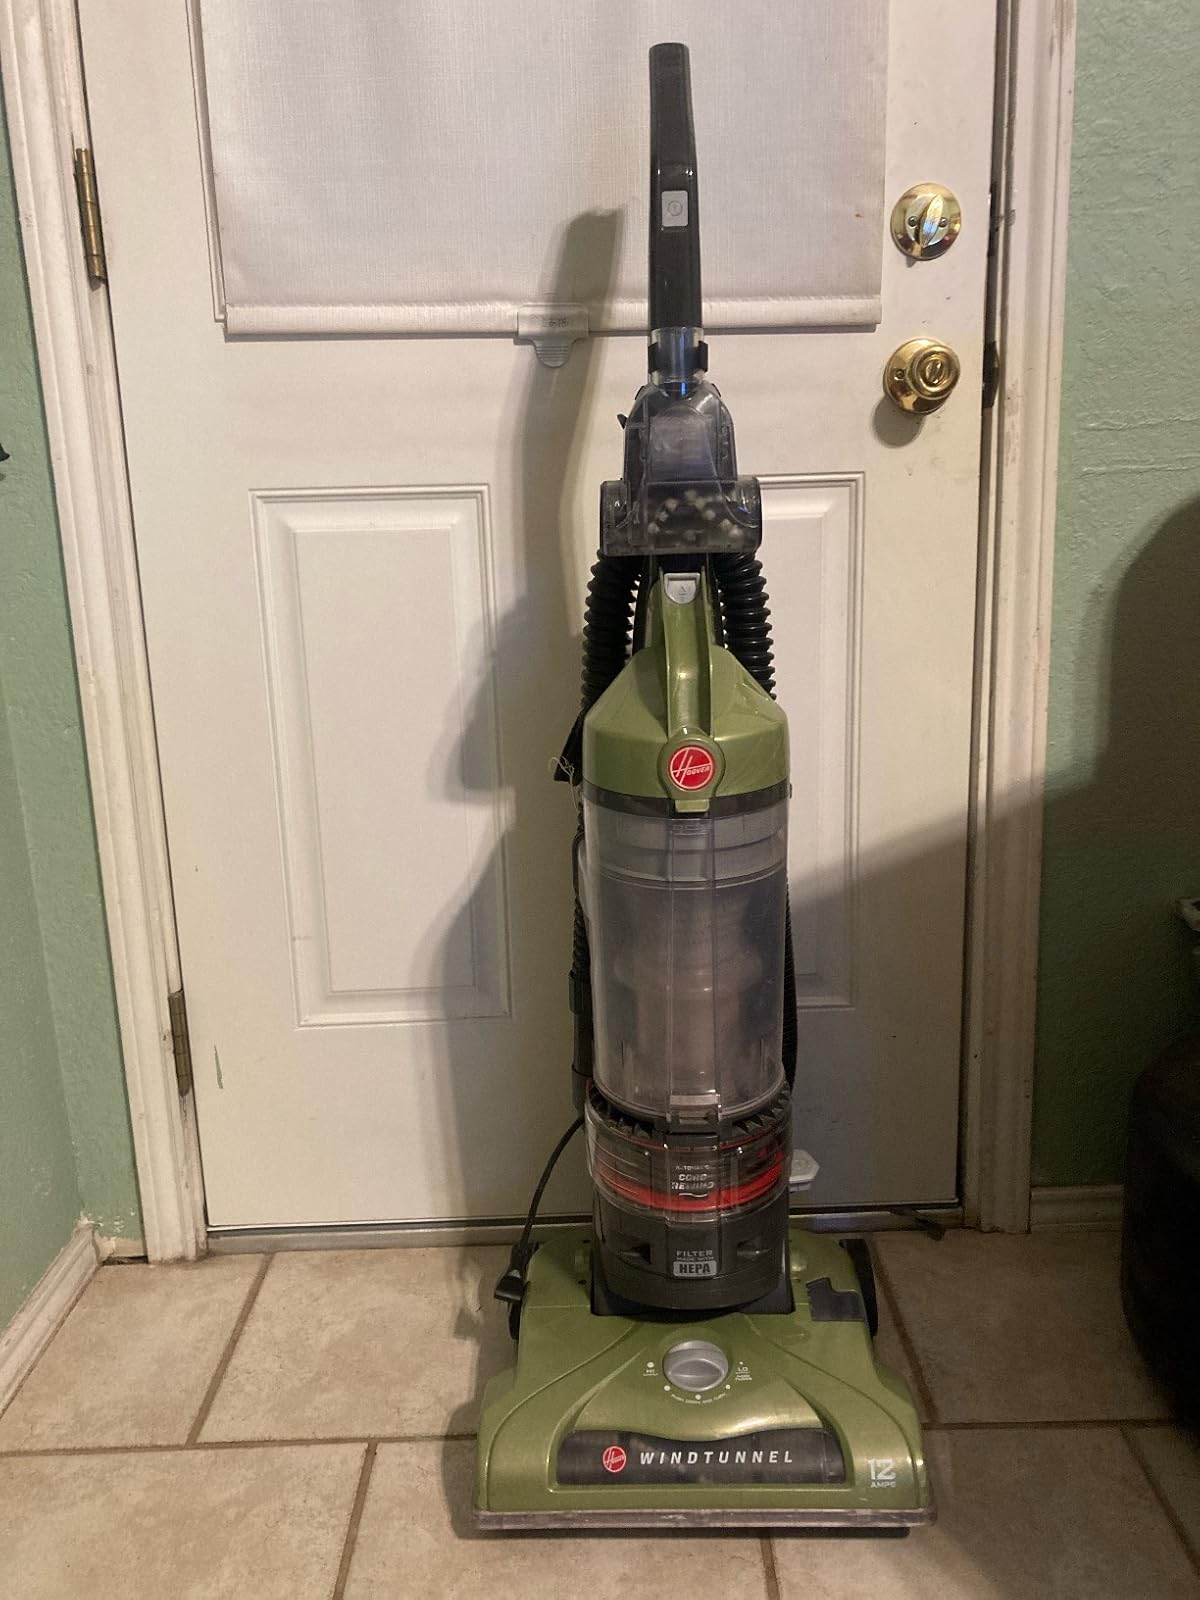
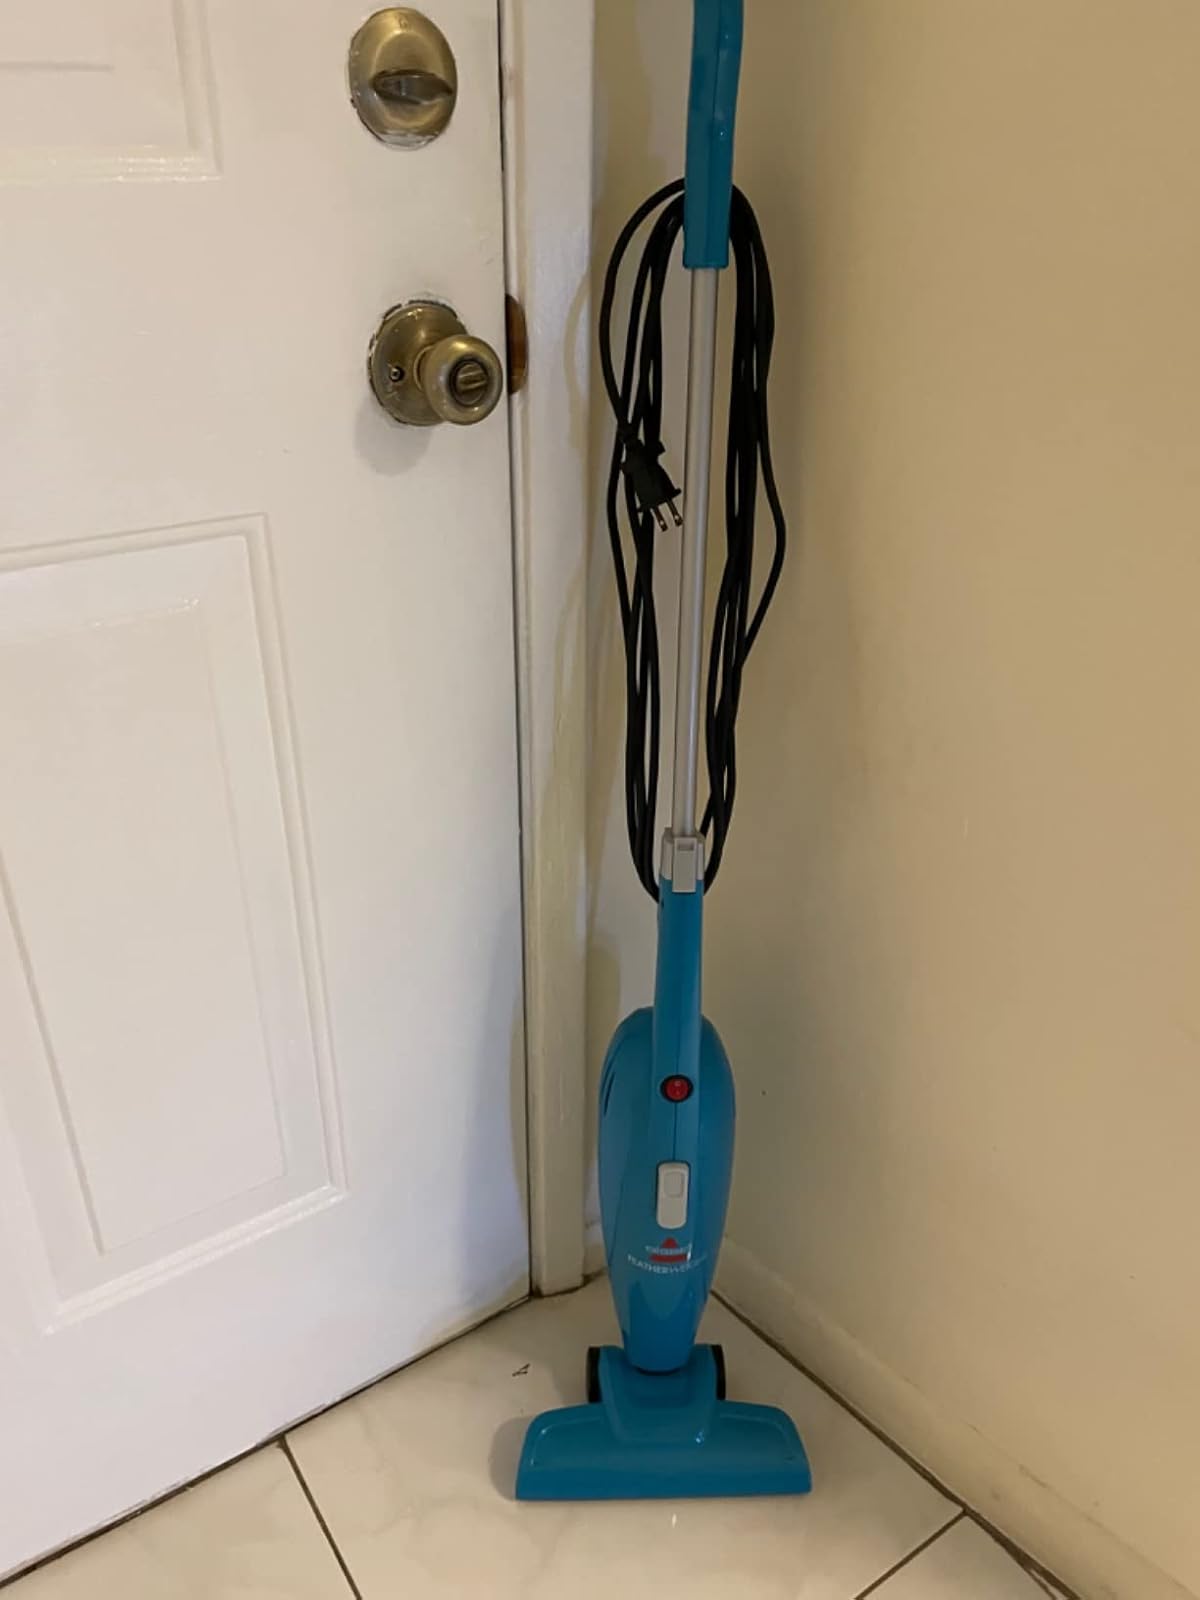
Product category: items_vacuum
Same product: no